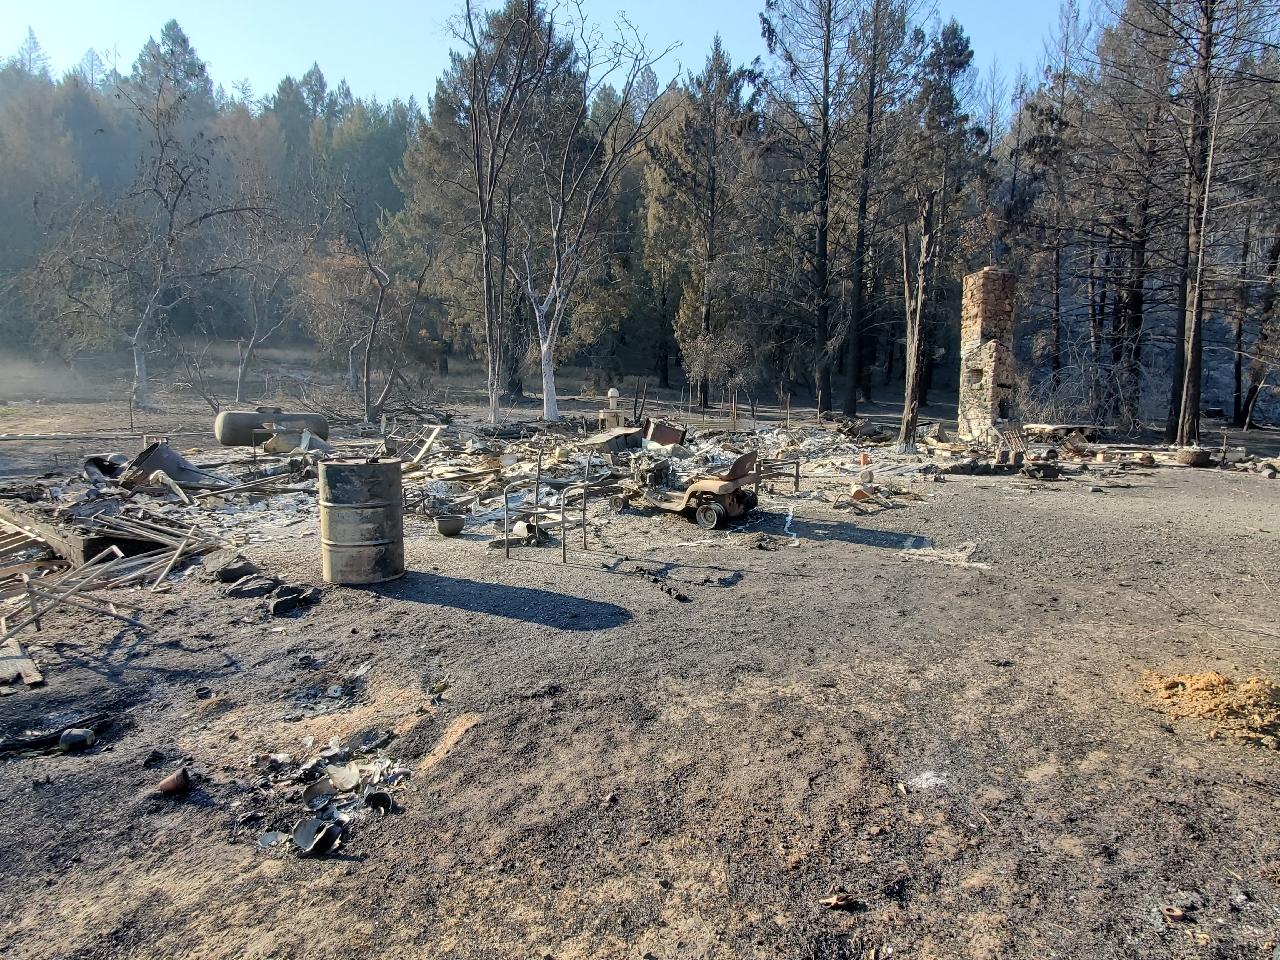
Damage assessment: destroyed